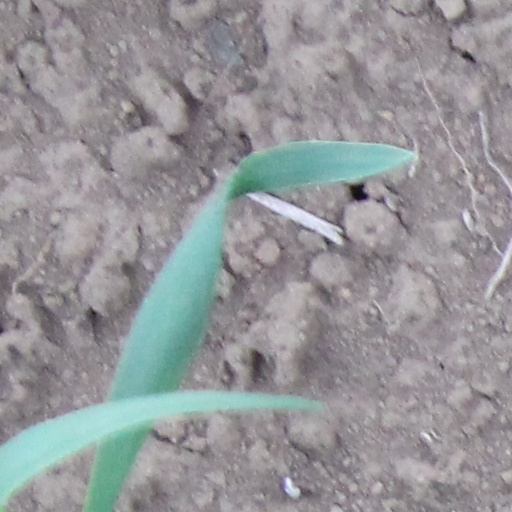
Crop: wheat